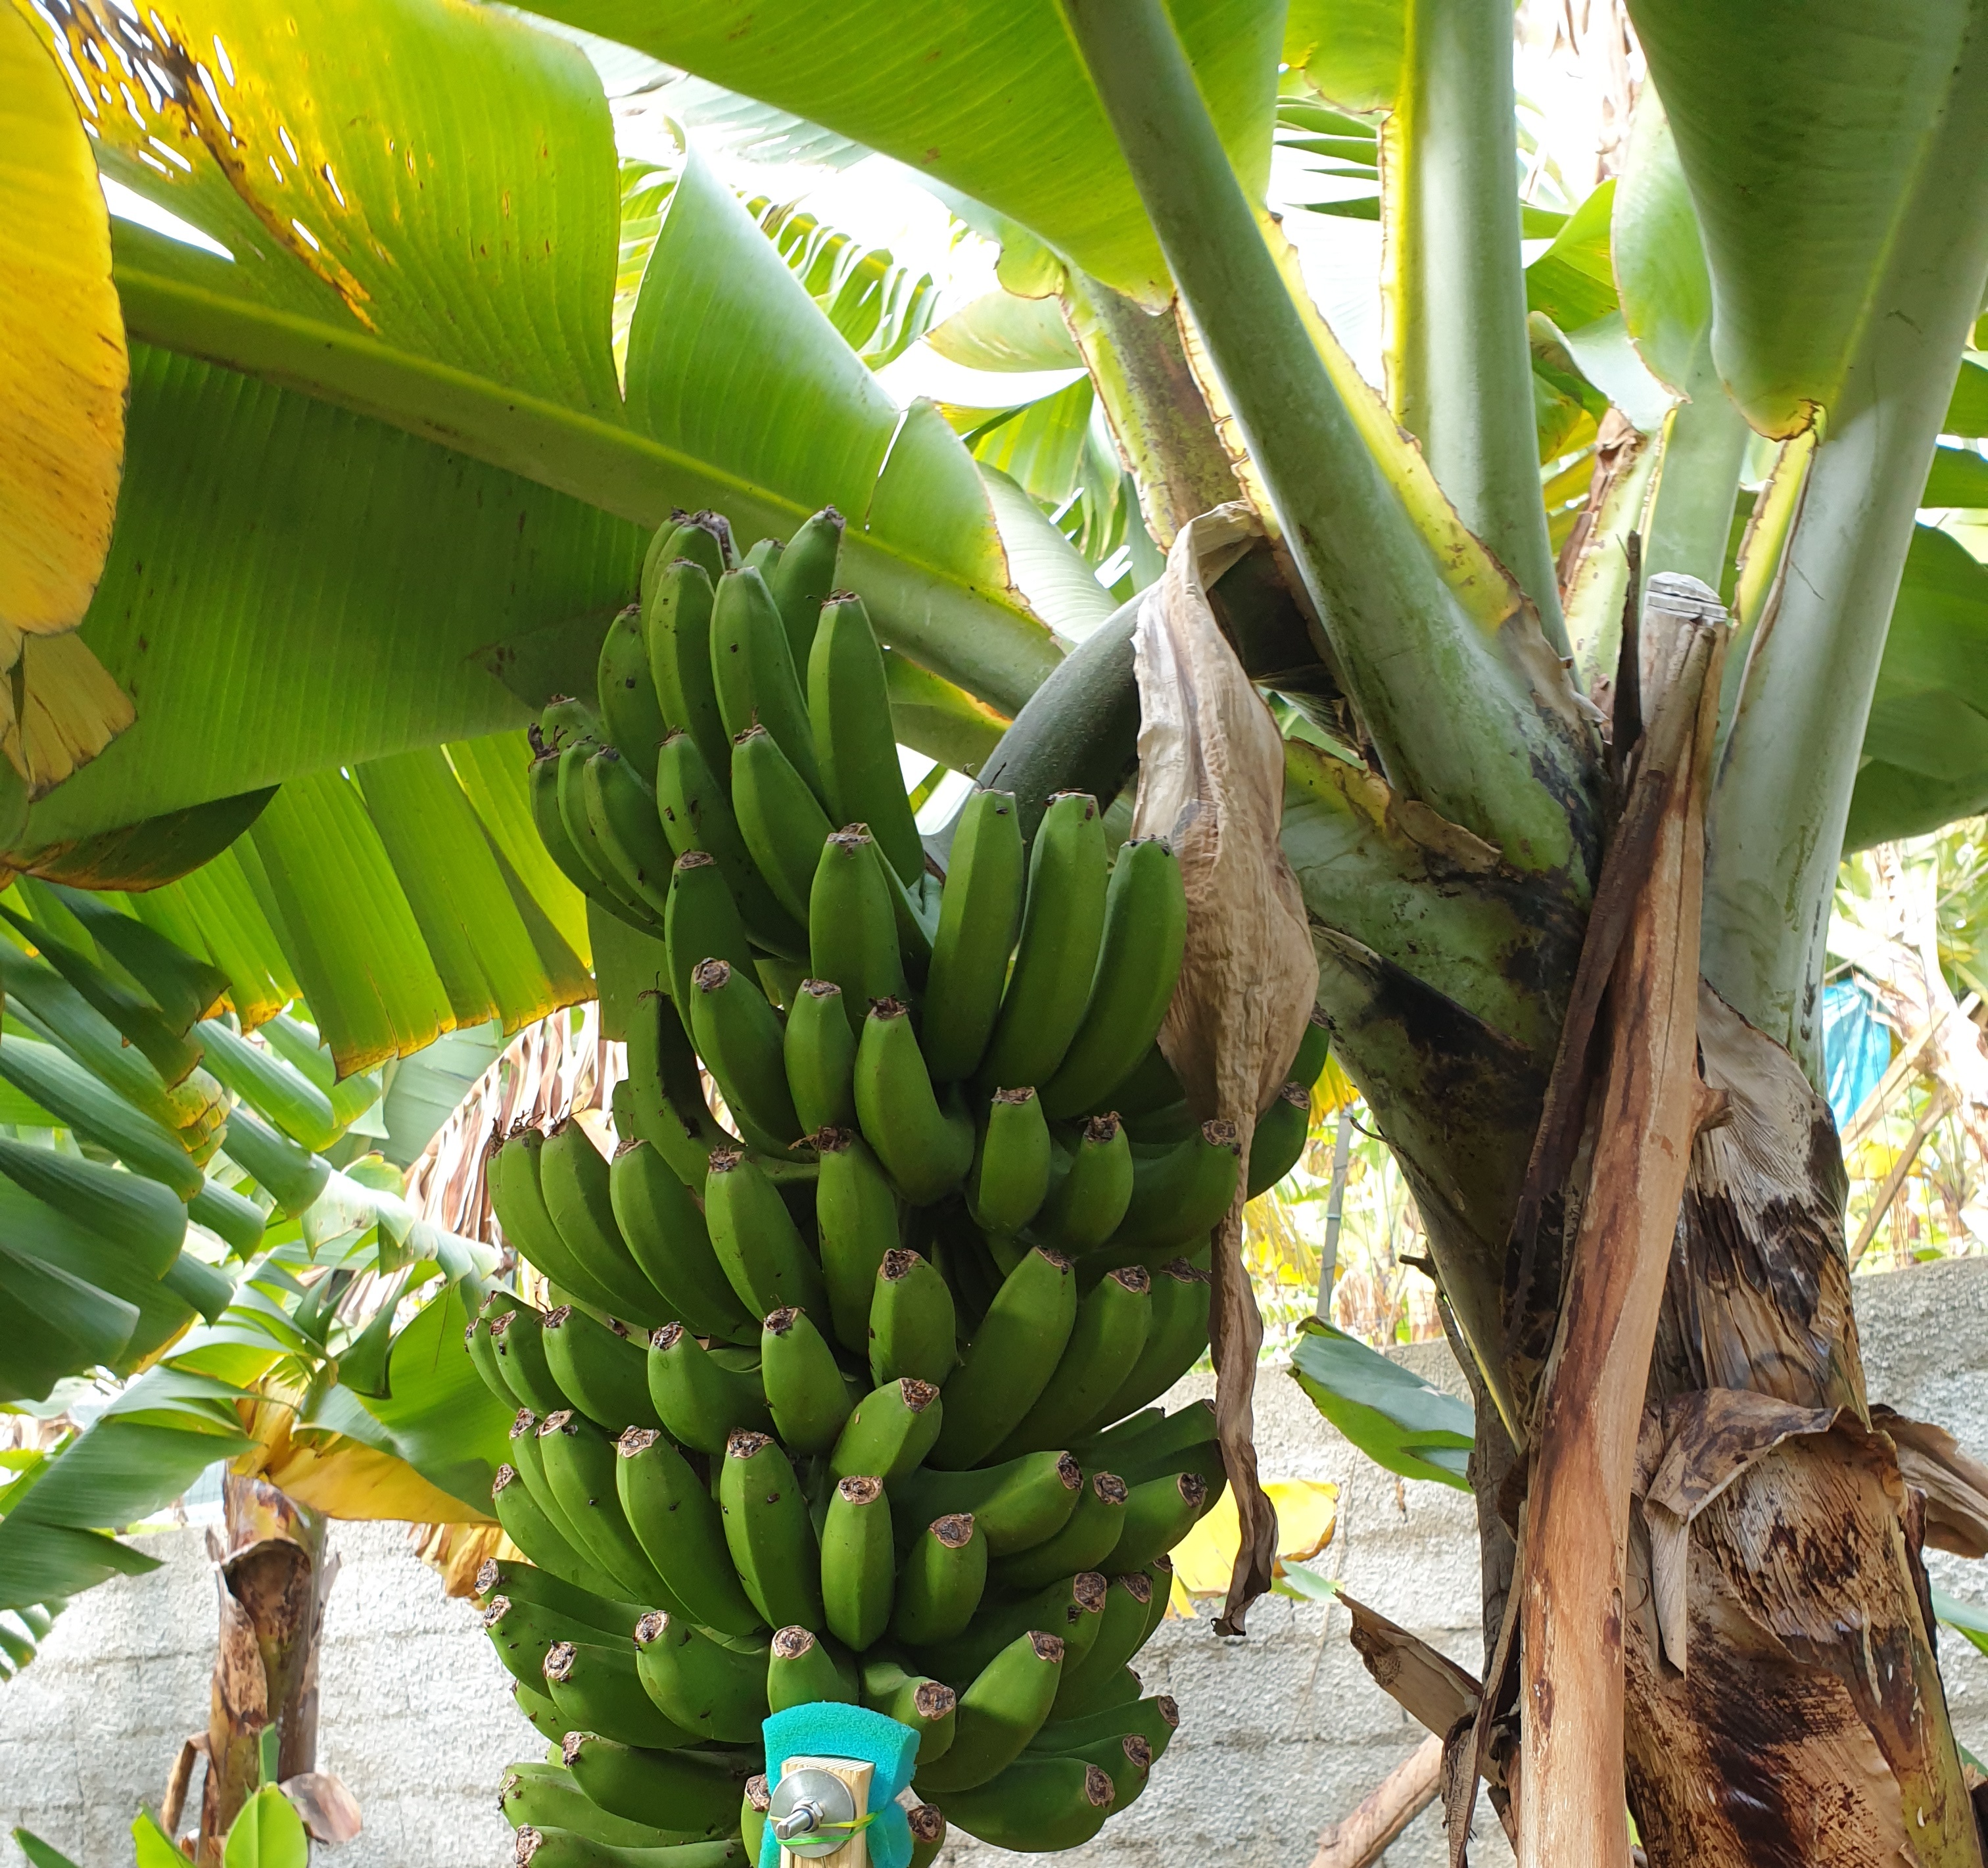
Label: Keep